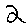
Label: 2